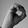
ASL letter: O